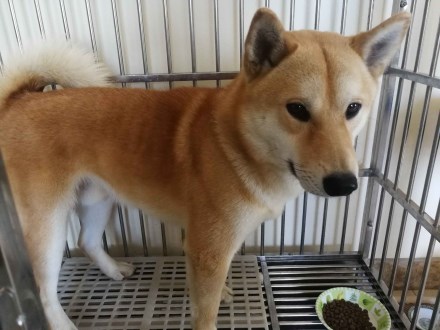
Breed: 1043-n000001-Shiba_Dog